Signal boxes that are listed buildings in Scotland

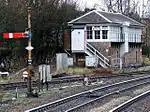
Stirling North signal box

A number of signal boxes in Scotland are on the Statutory List of Buildings of Special Architectural or Historic Interest. Signal boxes house the signalman and equipment that control the railway points and signals. Originally railway signals were controlled from a hut on a platform at junctions, but by the 1860s this had developed into a raised building with a glazed upper storey, containing levers controlling points and signals. Railway companies either built boxes to their own designs, or used the design of the signalling manufacturers, such as Stevens & Sons, McKenzie & Holland and Dutton & Co.